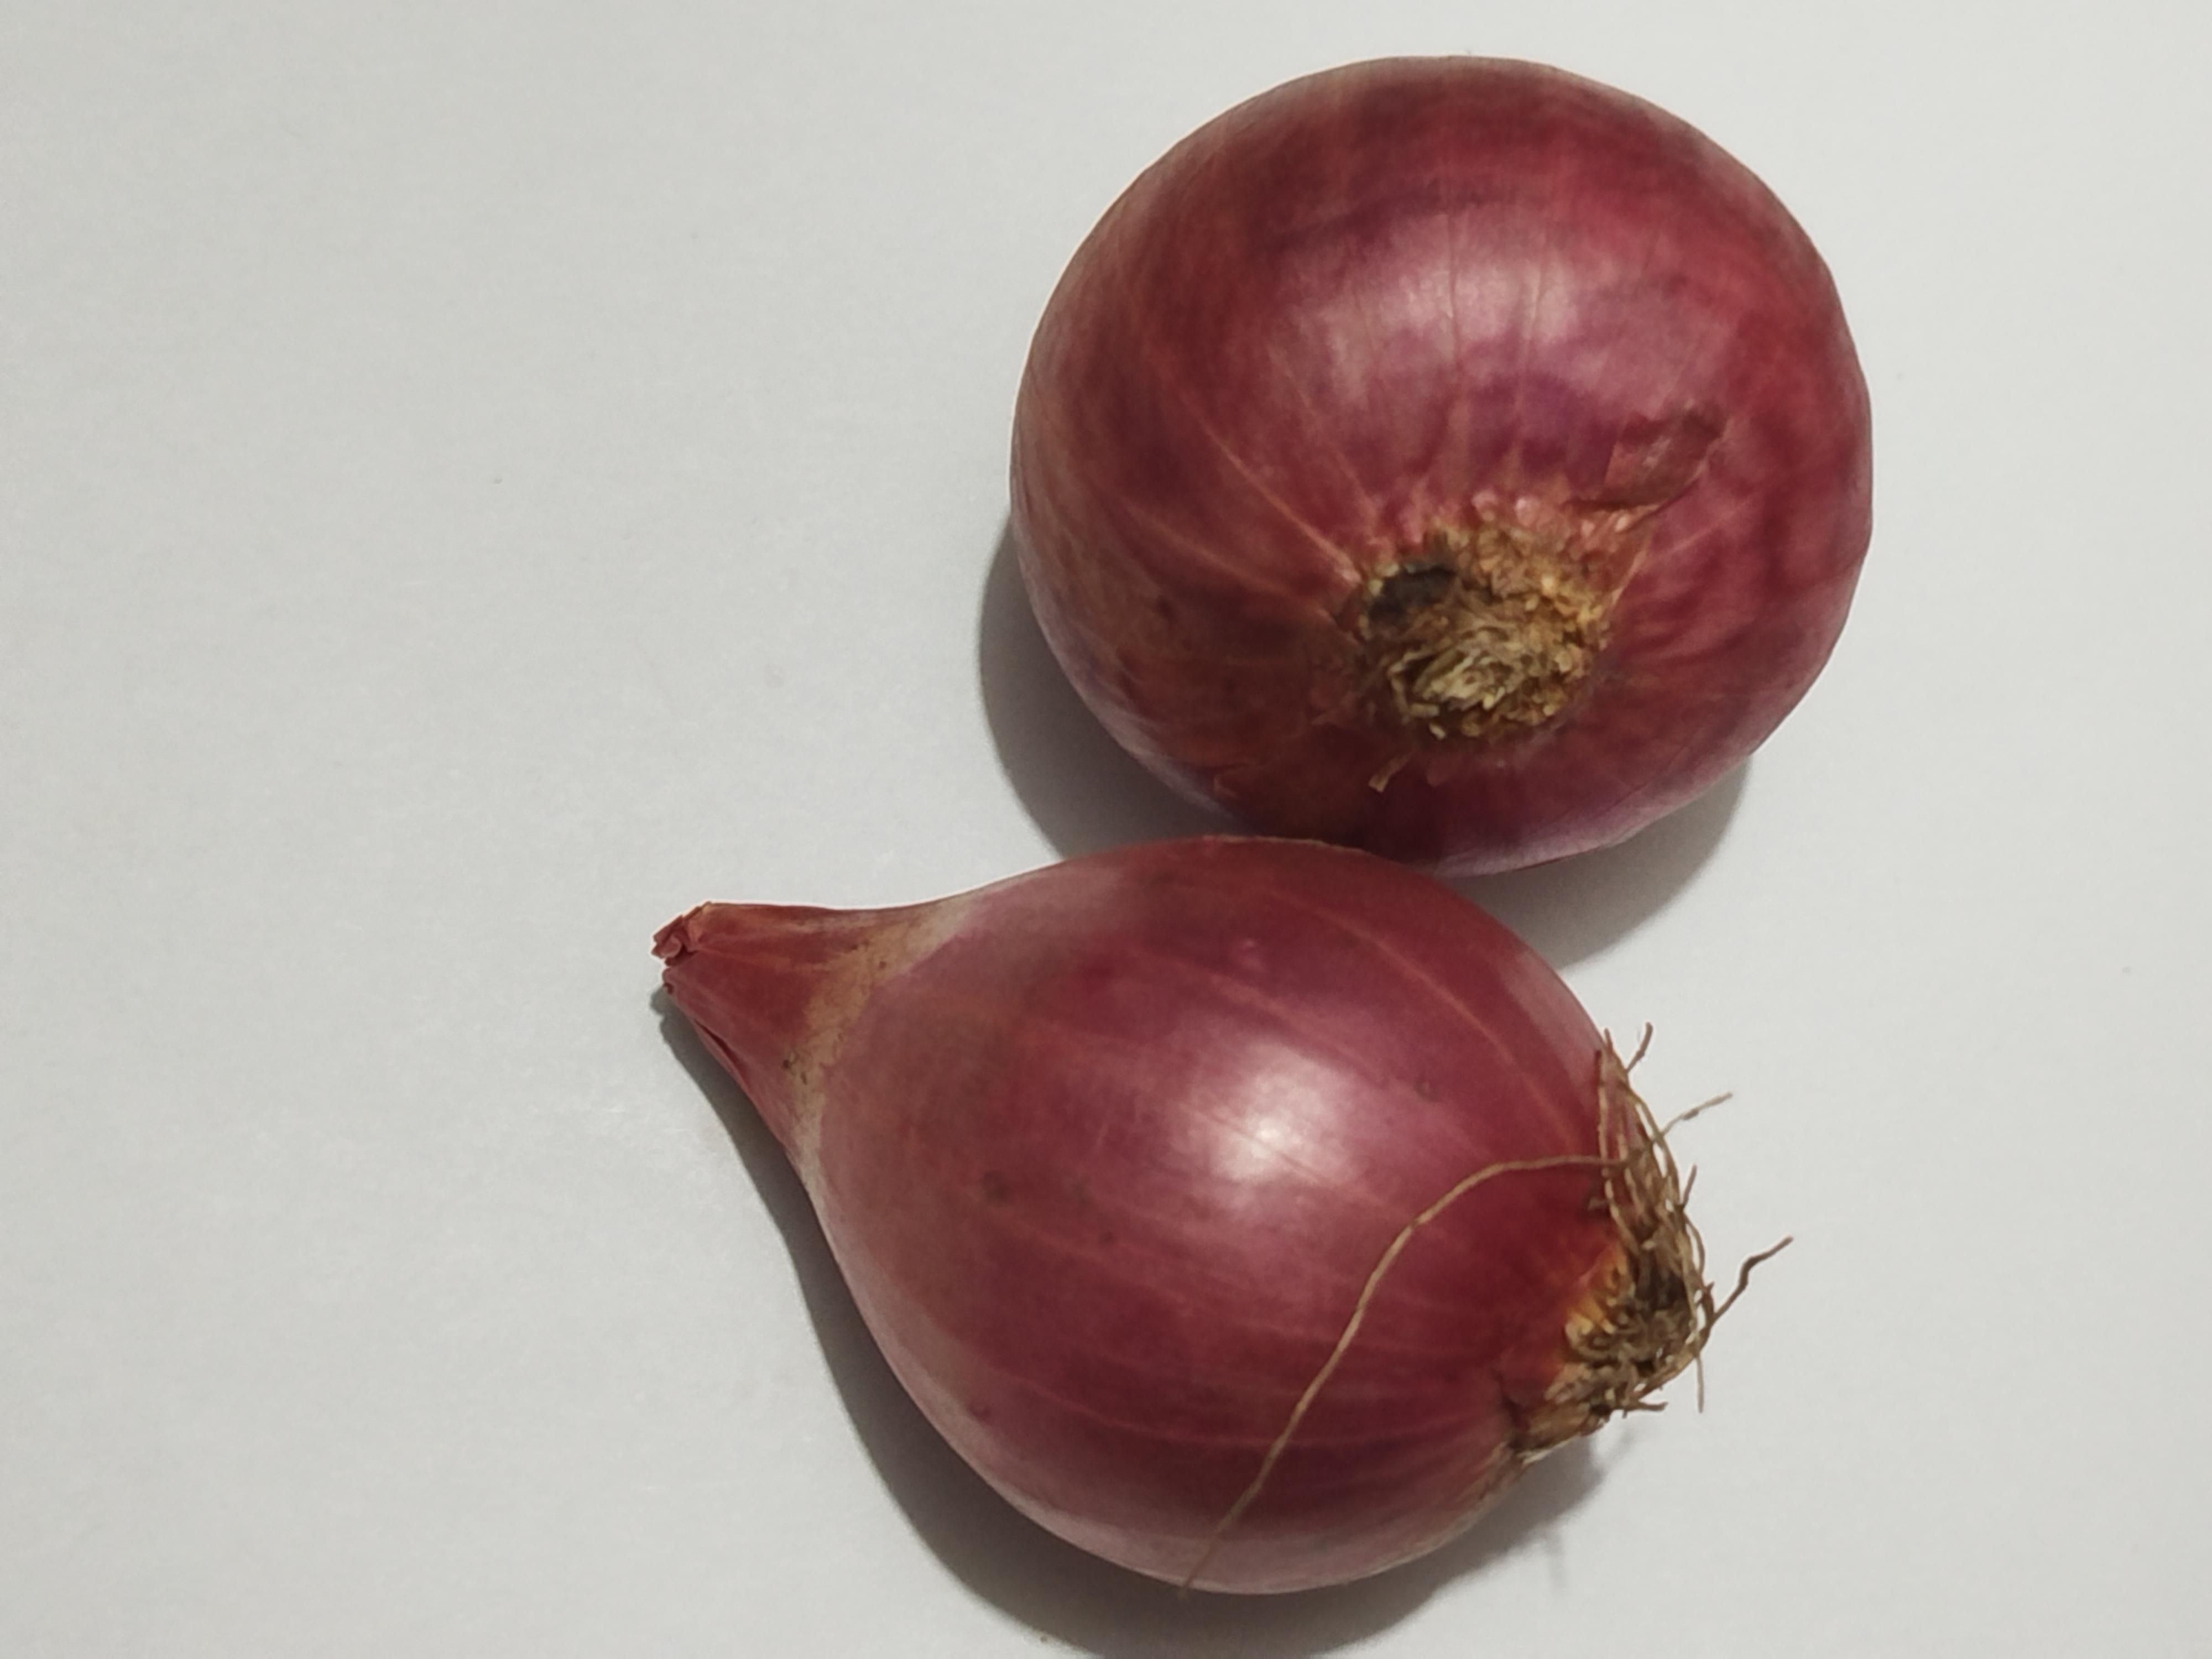
Label: Onion